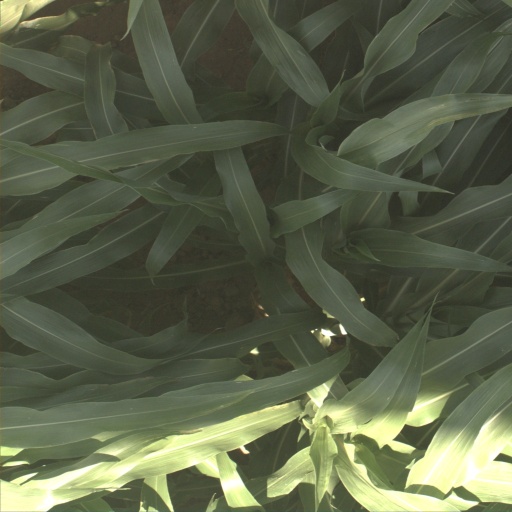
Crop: sorghum